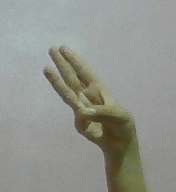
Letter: thaa